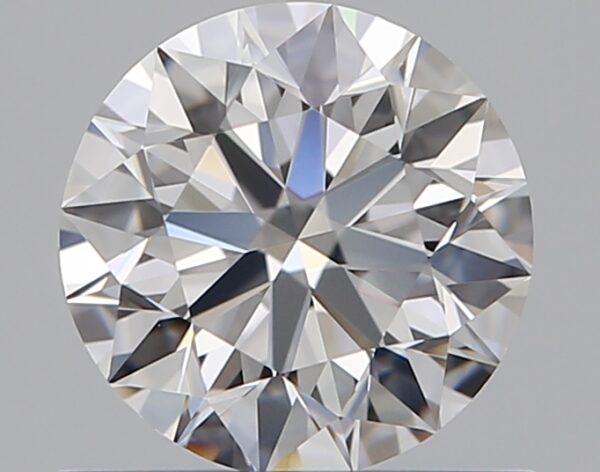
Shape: round
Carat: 0.75
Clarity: VVS2
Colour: E
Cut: EX
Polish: EX
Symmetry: EX
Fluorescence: M
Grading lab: GIA
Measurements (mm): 5.77 x 5.81 x 3.62